Macomb Farm

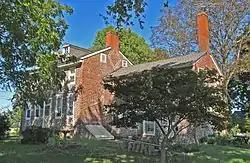

Macomb Farm, also known as the Thomas Irons House, is a historic home located at Dover, Delaware. It dates to the 18th century, and is a two-story, brick dwelling. It has a brick wing extending the original house. The interior is arranged according to the so-called Quaker or Penn plan.